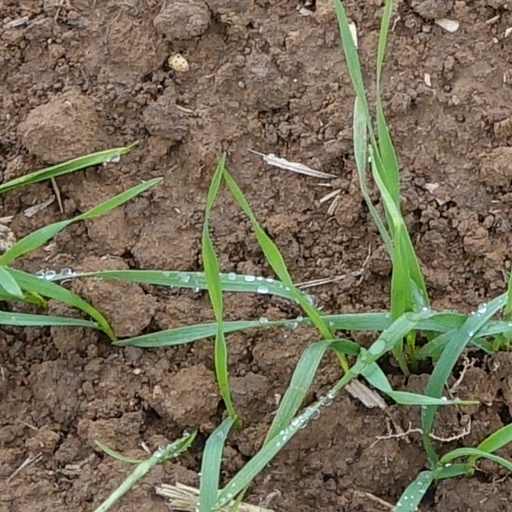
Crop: wheat